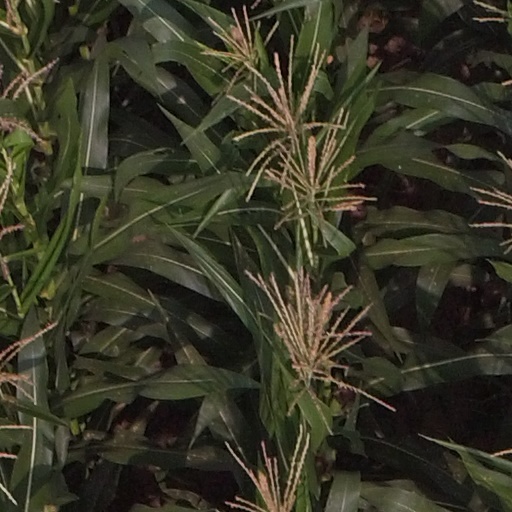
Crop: maize; corn